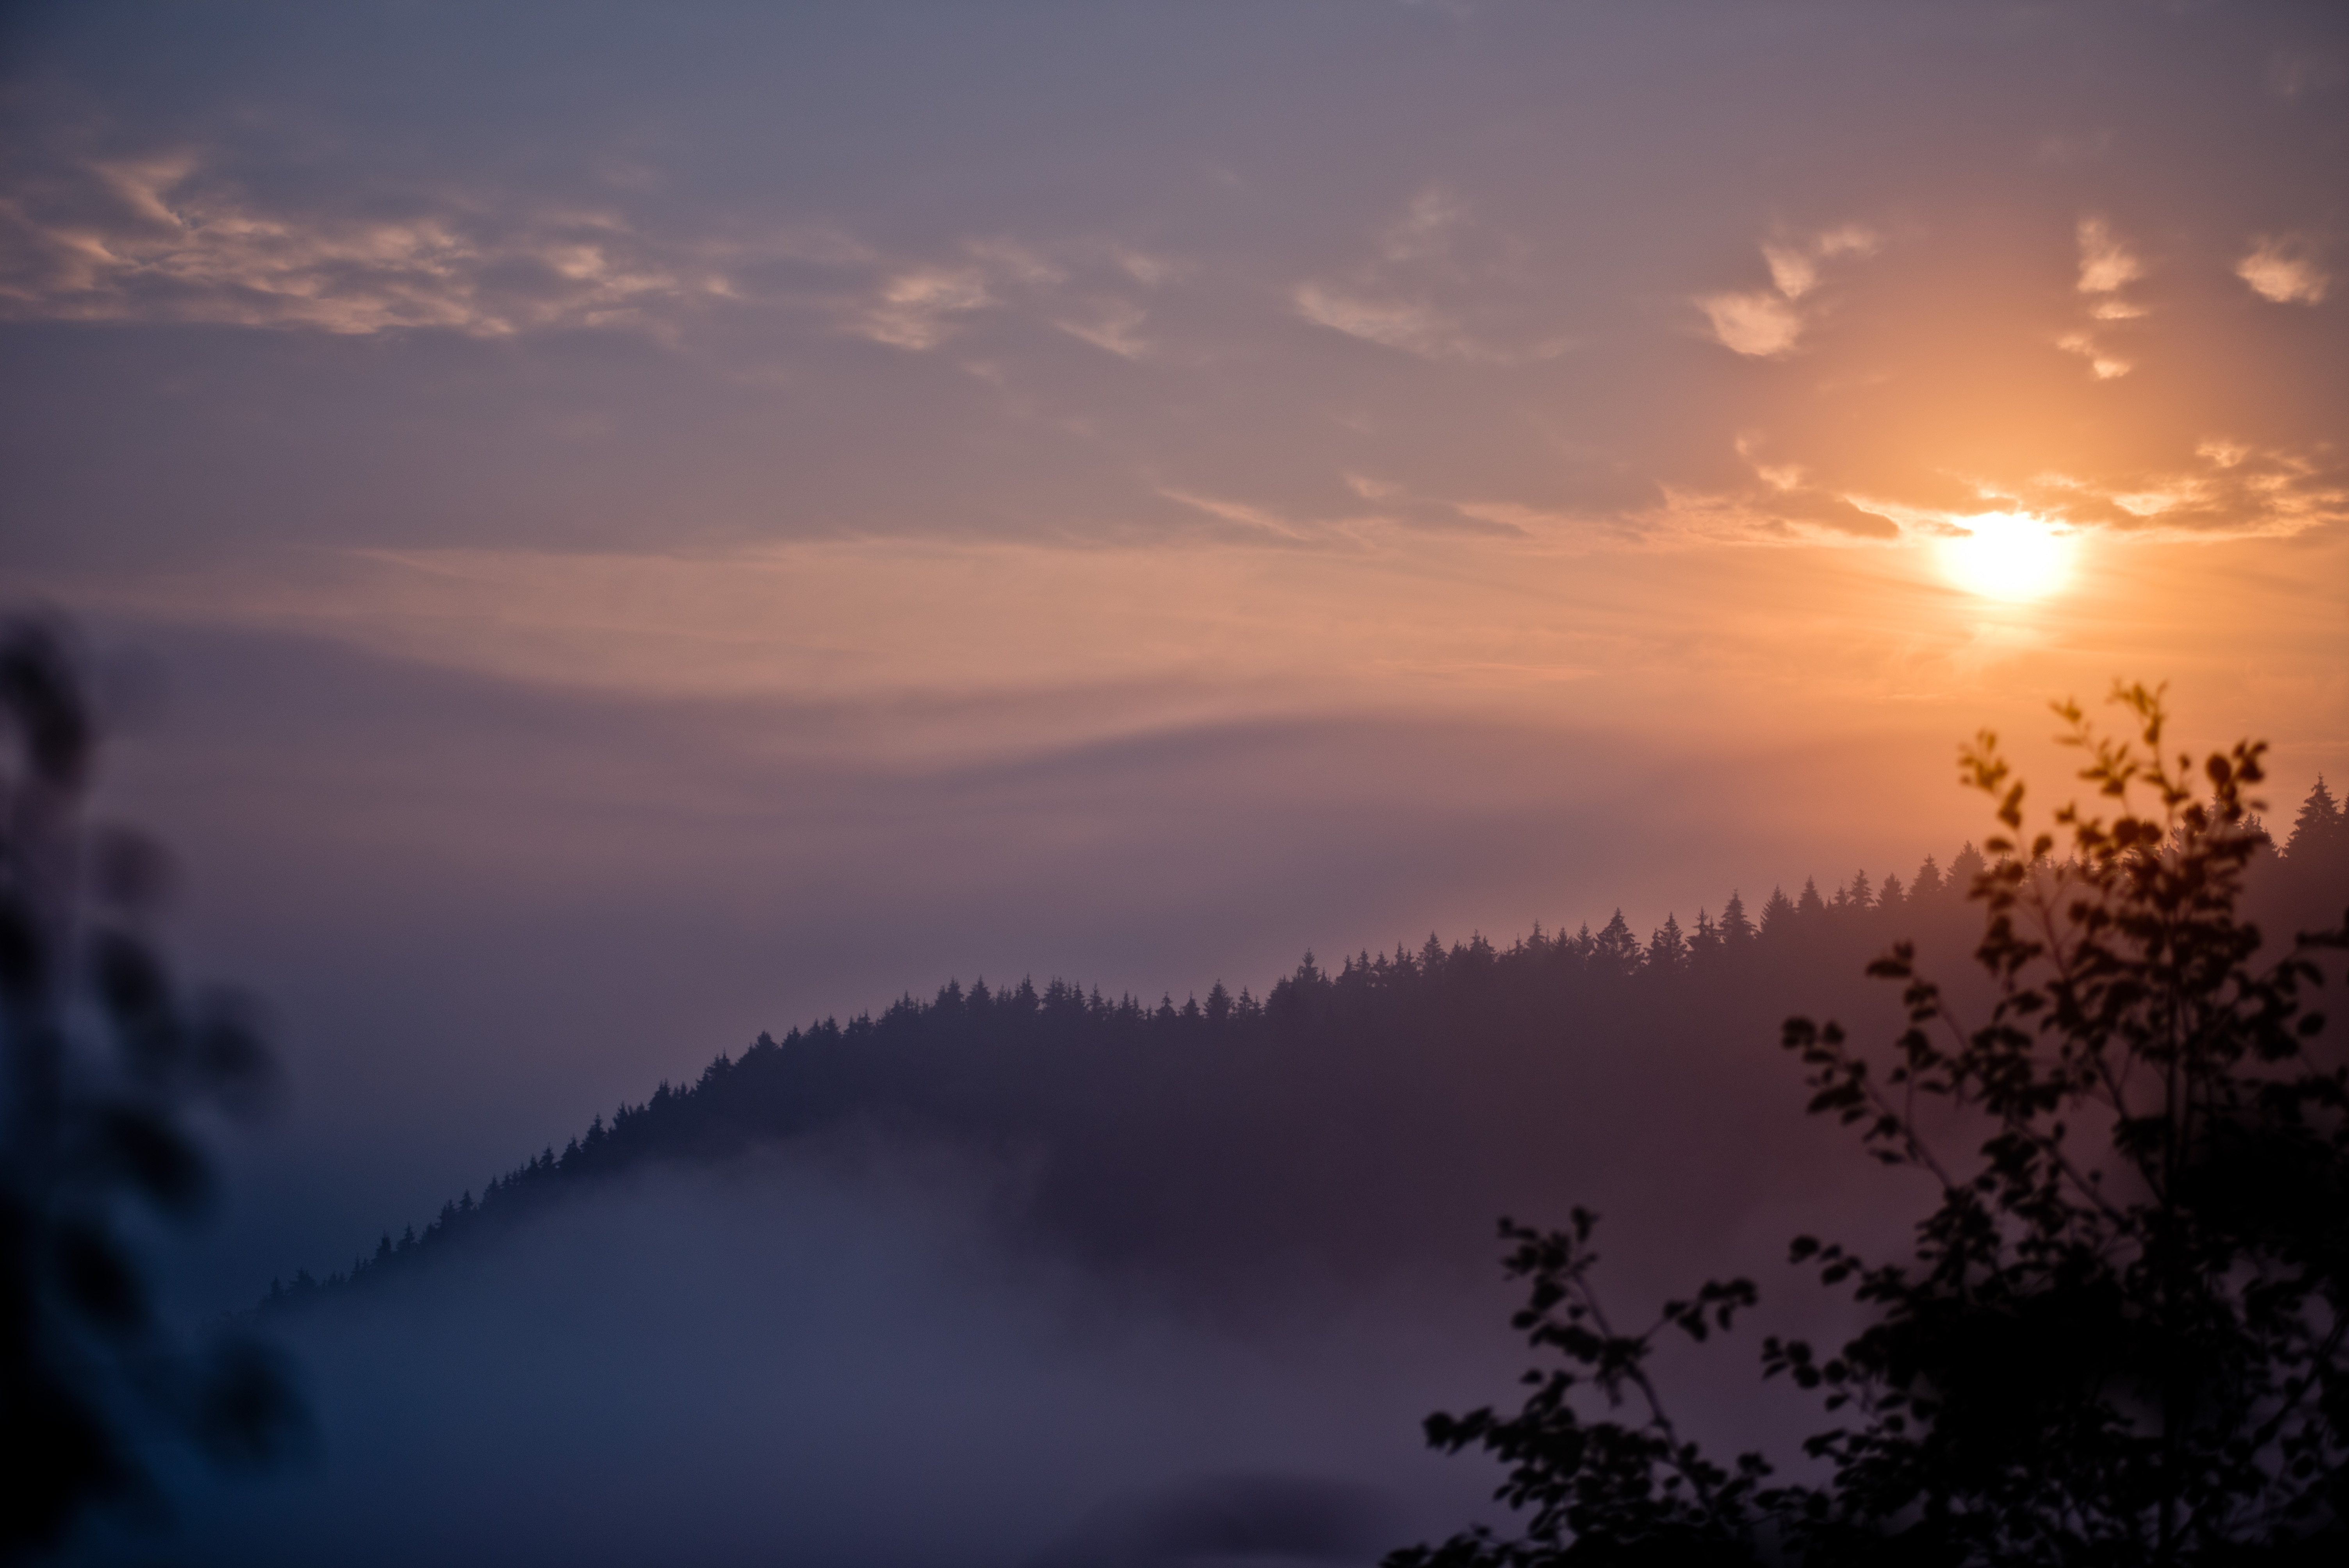
landscape, horizon, mountain, cloud, sky, fog, sunrise, sunset, mist, sunlight, morning, dawn, atmosphere, dusk, evening, mountains, germany, forrest, afterglow, atmospheric phenomenon, red sky at morning